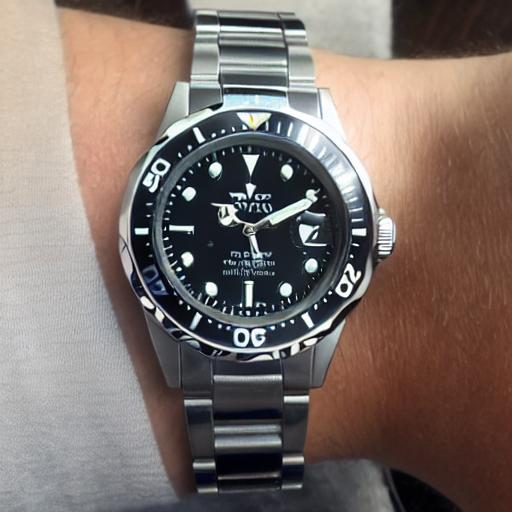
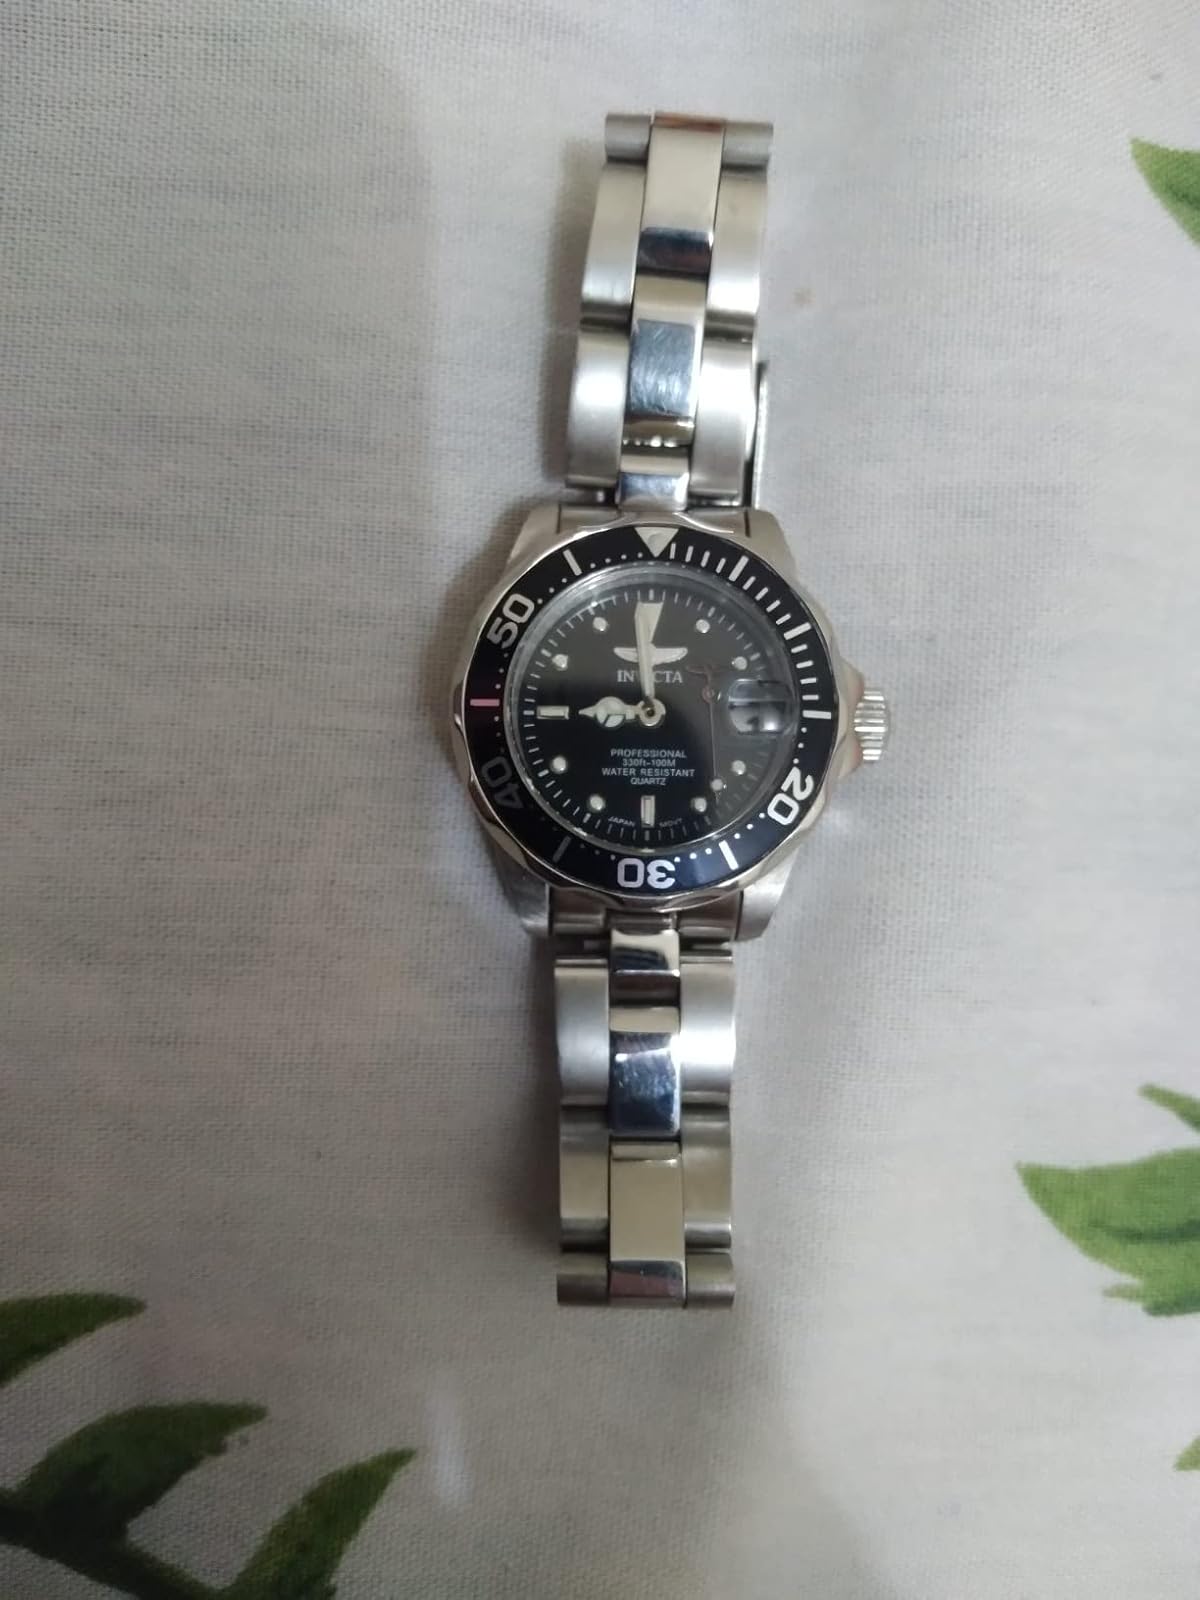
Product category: accessories_watch
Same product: no